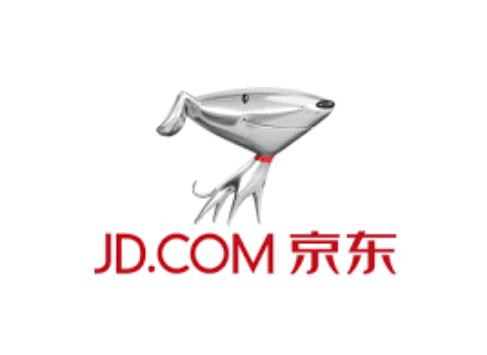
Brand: jd
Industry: Others